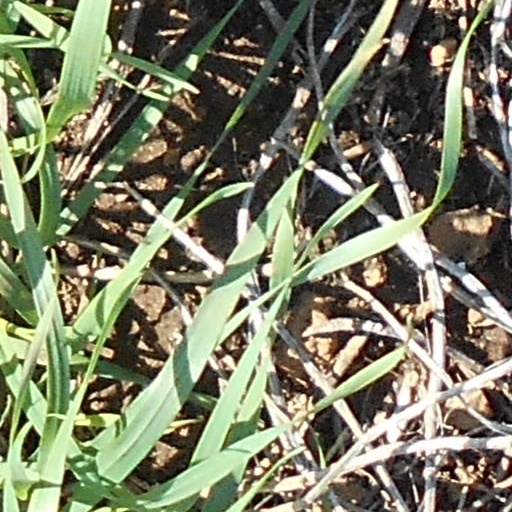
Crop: wheat